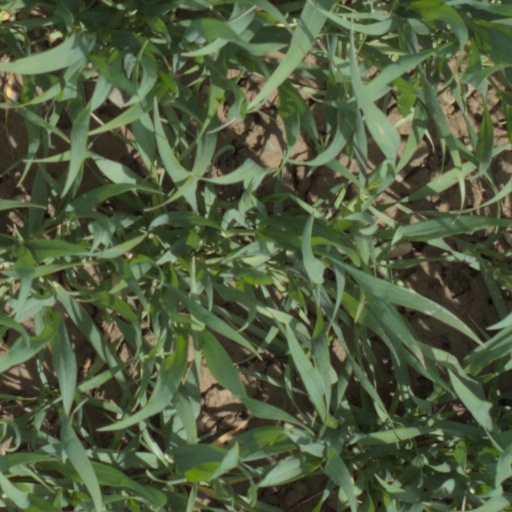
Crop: wheat